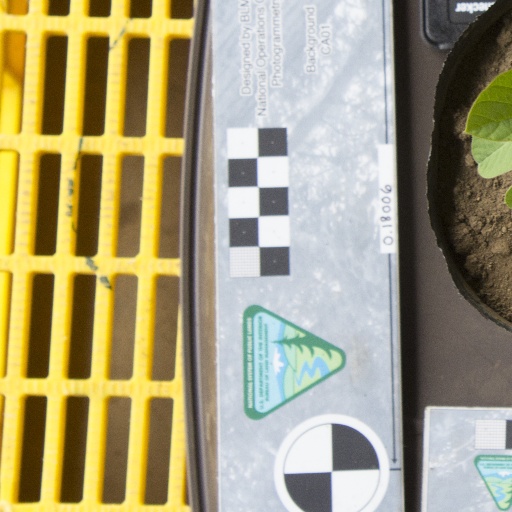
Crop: soybean